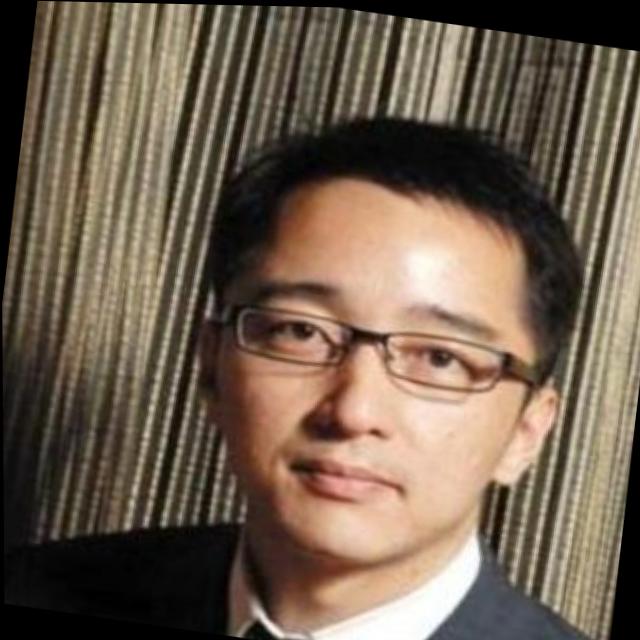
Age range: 21-44